Hespèrion XXI

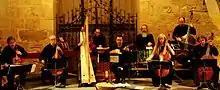
Hespèrion XXI's viol consort

Hespèrion XXI is an international early music ensemble. The group was formed in Basel, Switzerland in 1974 as Hespèrion XX by Catalan musical director Jordi Savall (bowed string instruments, particularly the viola da gamba), his wife Montserrat Figueras (soprano), Lorenzo Alpert (flute, percussion), and Hopkinson Smith (plucked string instruments). The group changed its name to Hespèrion XXI at the beginning of the 21st century. The name "Hespèrion" is derived from a word in Classical Greek which referred to the people of the Italian and Iberian peninsulas.